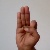
The image shows a hand gesture representing the letter 'F' in Indian Sign Language.